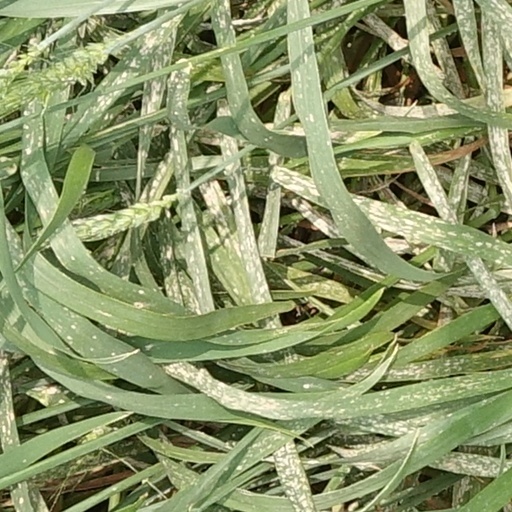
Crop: wheat